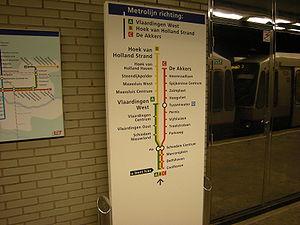
Coolhaven est une station du métro de Rotterdam des lignes A, B et C. Elle est située sur le Coolhaven. La station est remarquable car elle est située dans une digue.